Shore power

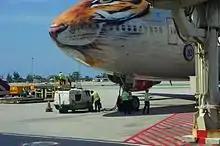
A Rossiya Airlines airplane connected to its 115V 400Hz AC ground power unit at Phuket International Airport.

"Cold ironing" is specifically a shipping industry term that came into use when all ships had coal-fired engines. When a ship tied up at port, there was no need to continue to feed the fire and the iron engines would cool down, eventually going completely cold – hence the term "cold ironing". Commercial ships can use shore-supplied power for services such as cargo handling, pumping, ventilation and lighting while in port, they need not run their own diesel engines, reducing air pollution emissions. Examples are ferries and cruise ships for "hotel" electric power, and a salmon feeder ship uses shore power while at the salmon farm.